Sky position (RA, Dec in degrees): 188.411, 28.784
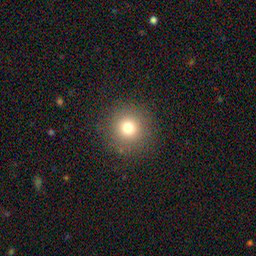
Galaxy morphology: Round Smooth Galaxies